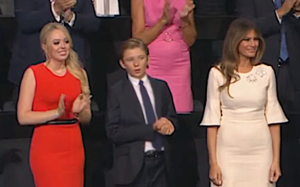
Barron William Trump / Galleri
Barron William Trump er Donald Trumps yngste barn, og hans eneste barn med Melania Trump.